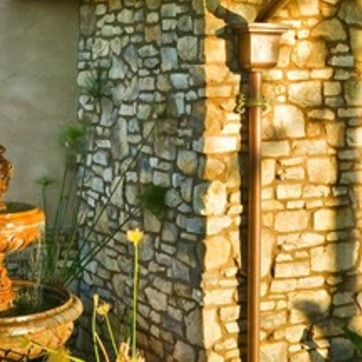
Material: stone